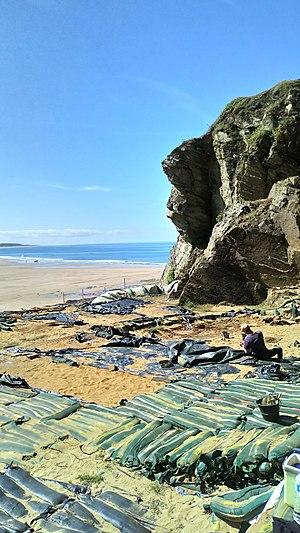
Site paléolithique du Rozel
Le site paléolithique du Rozel, aussi appelé site du Pou, est un site préhistorique situé sur la commune du Rozel, dans le département de la Manche, en Normandie.
Le Rozel est une commune française, située dans le département de la Manche en région Normandie, peuplée de 252 habitants.